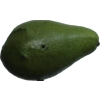
Label: green_avocado